Sonam Kapoor

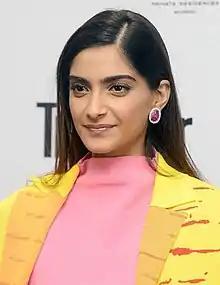
Kapoor in 2017

Sonam Kapoor Ahuja (born 9 June 1985) is an Indian actress who works in Hindi films. She has received several awards, including a National Film Award and a Filmfare Award. Kapoor appeared in "Forbes India" Celebrity 100 list from 2012 to 2016.